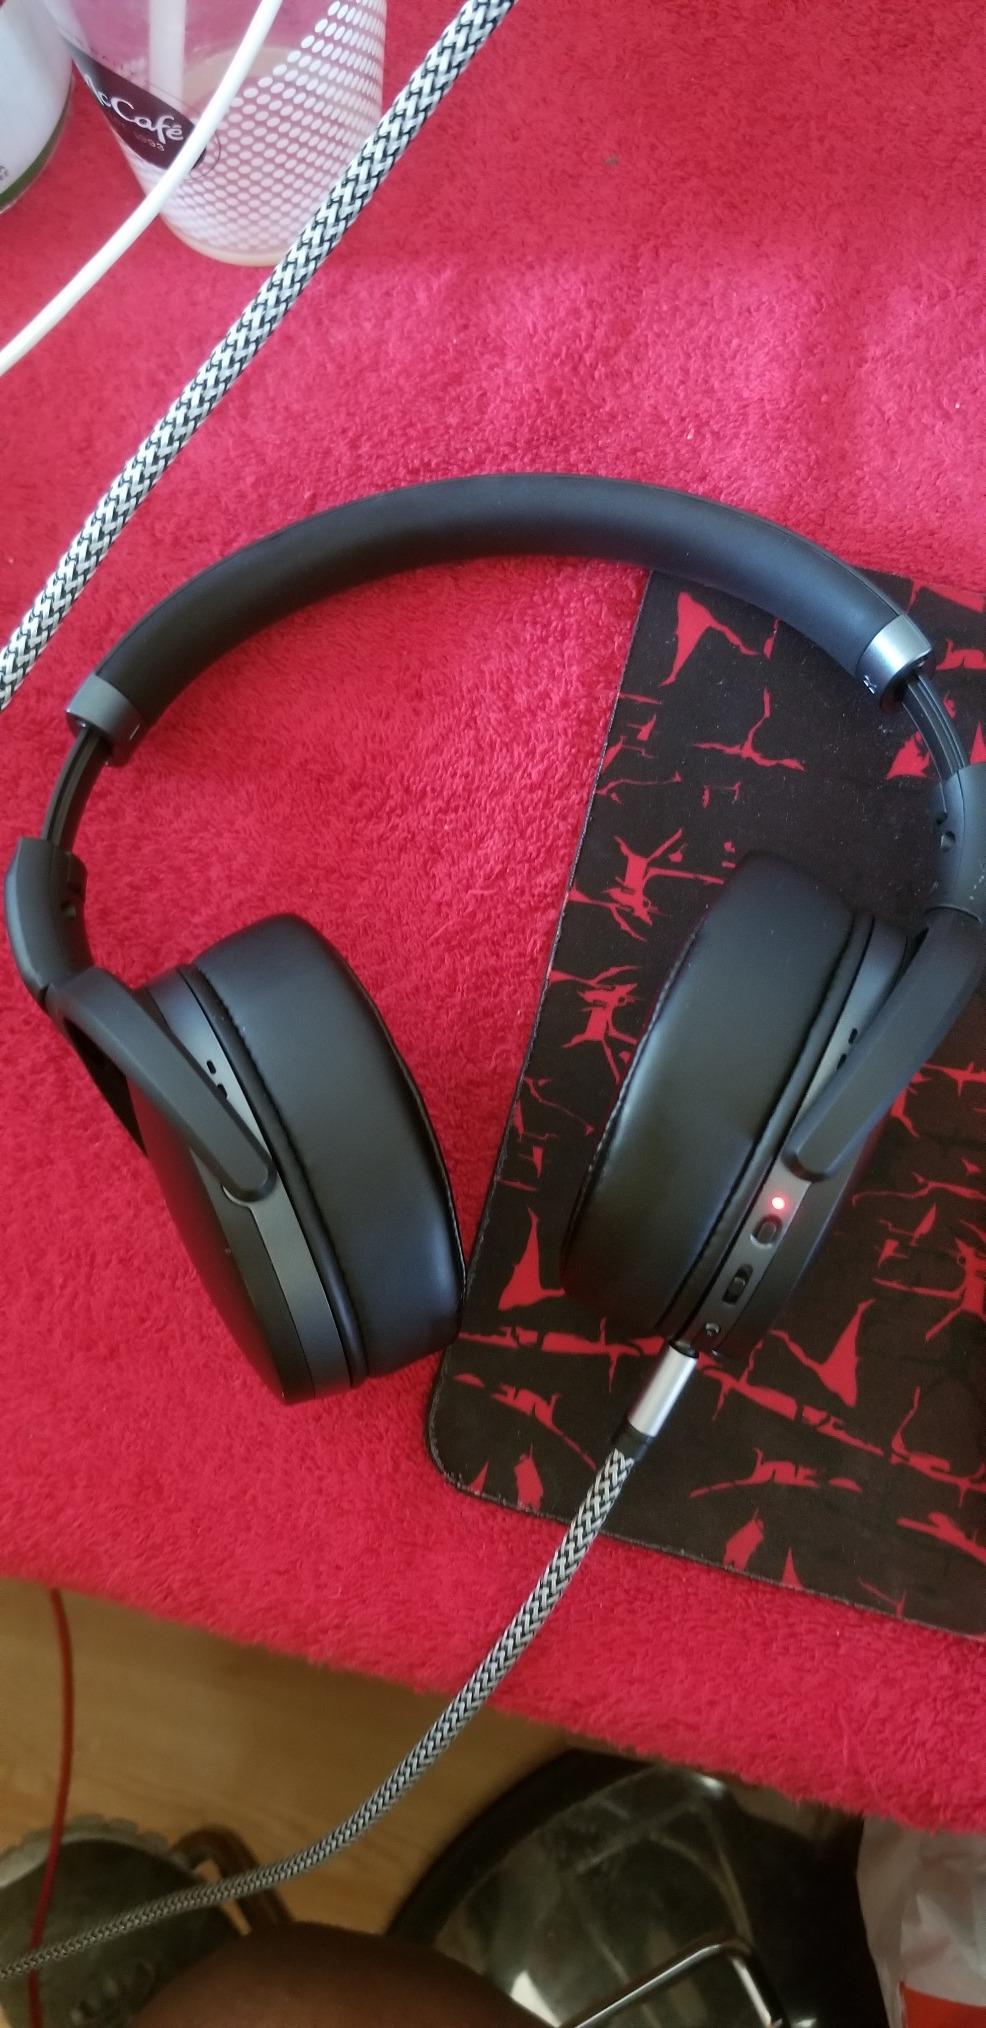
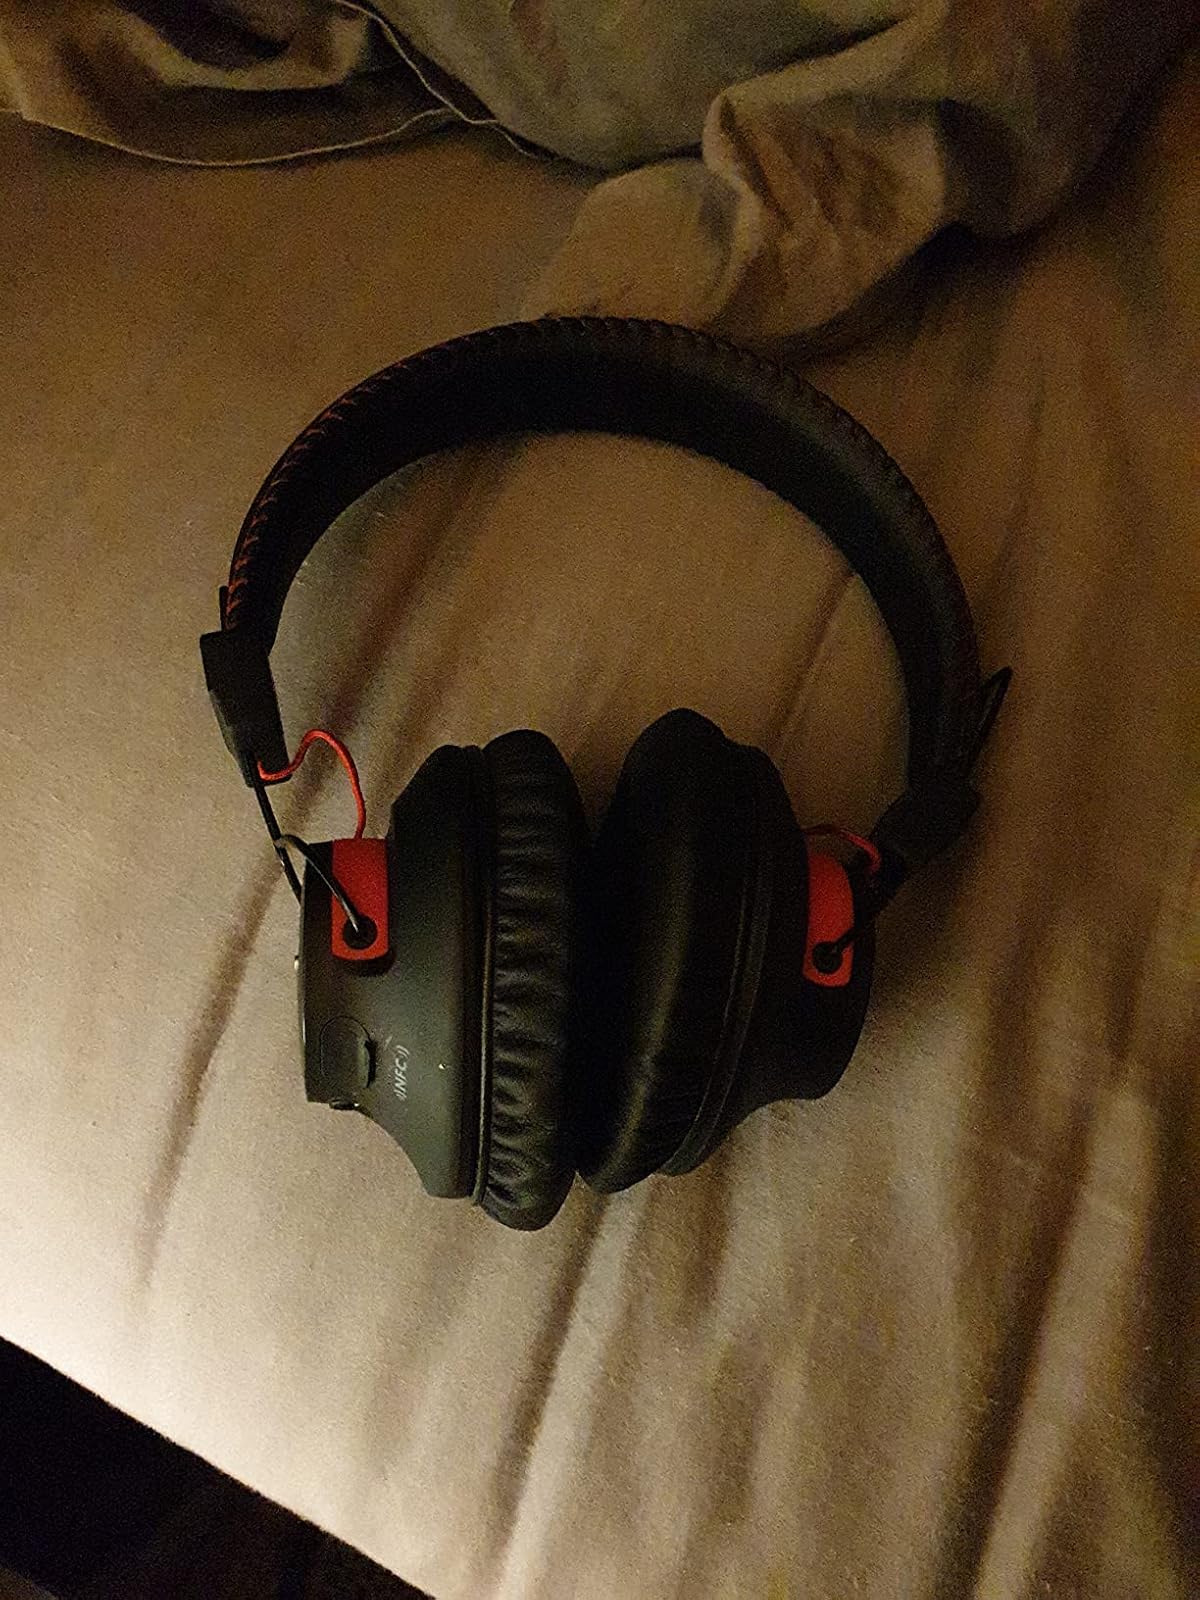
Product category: headphones
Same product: no